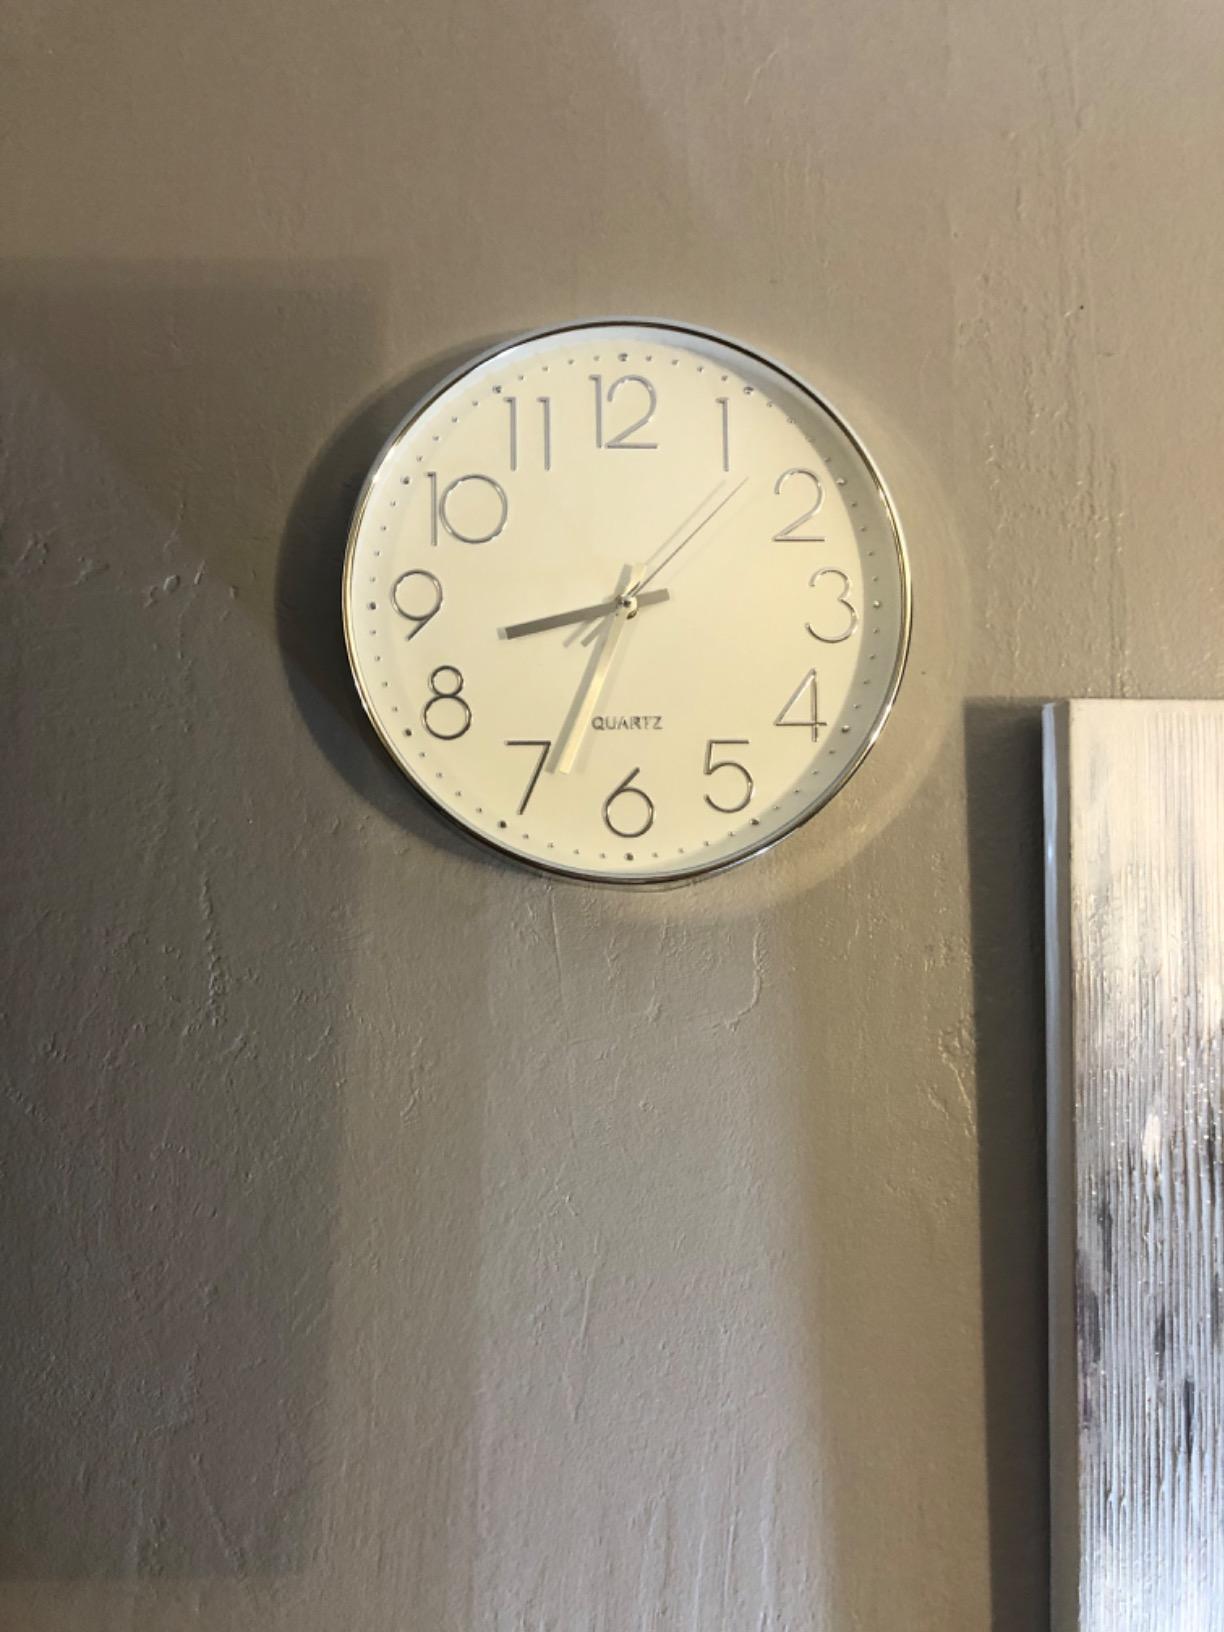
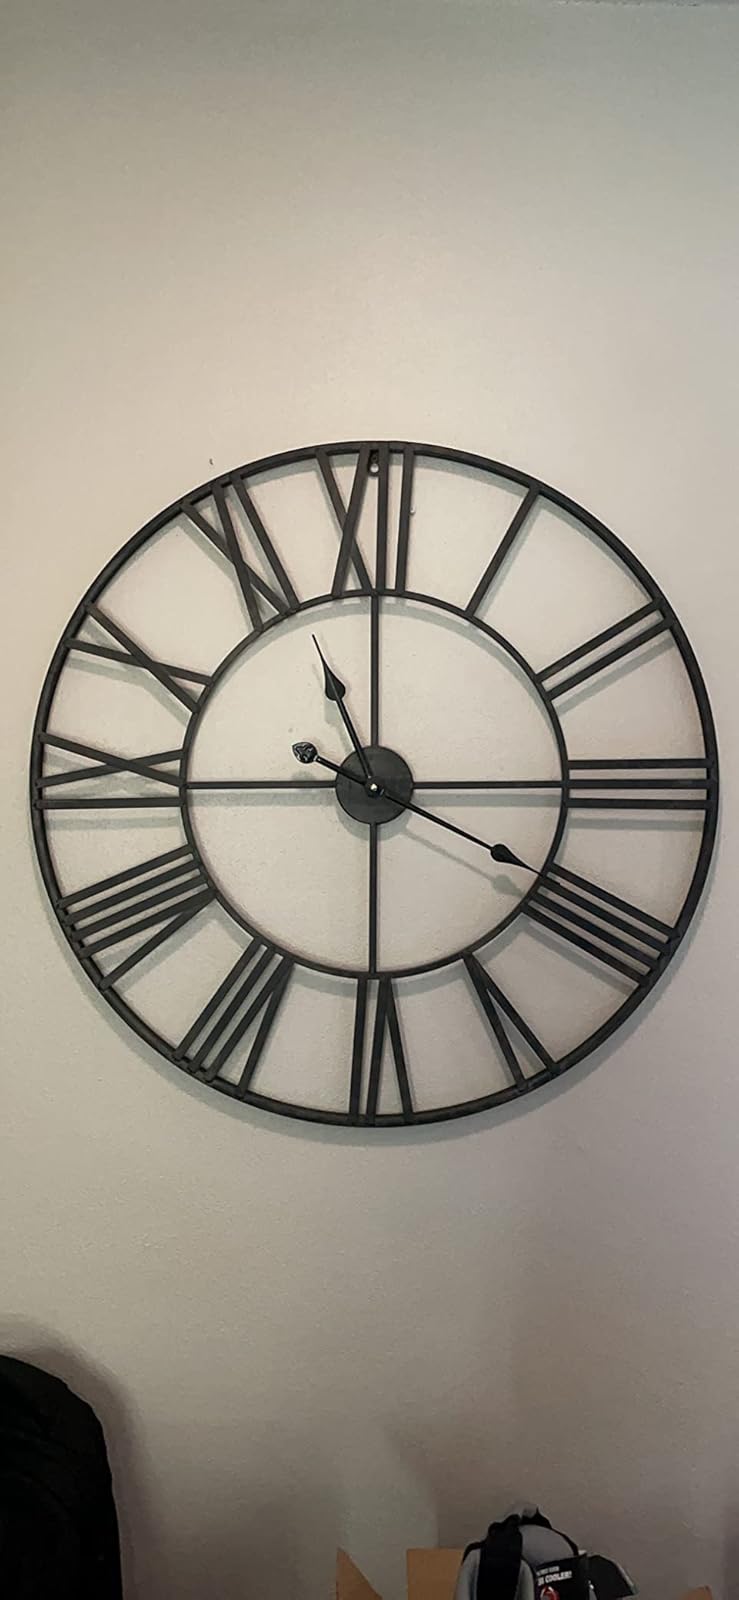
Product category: clock
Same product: no